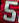
Number: 5